Chapelle Saint-Louis de Carthage

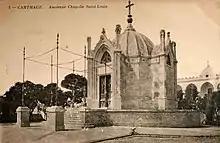
Chapelle Saint-Louis in 1888

The Chapelle Saint-Louis de Carthage was a Roman Catholic church located in Carthage, Tunisia. It was built between 1840 and 1841 on land donated by the Bey of Tunis to the King of France in 1830. The chapel was located atop Byrsa Hill, at the heart of the Archaeological Site of Carthage, until it was destroyed in 1950.